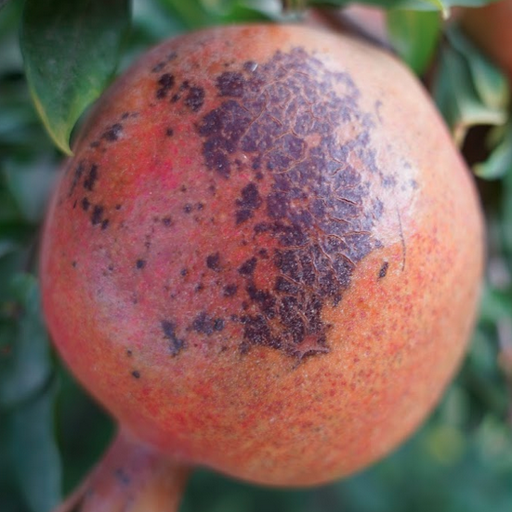
Label: Sunburn